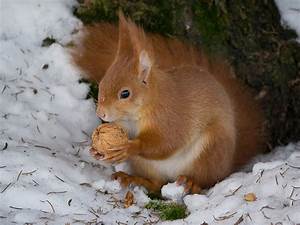
Label: squirrel